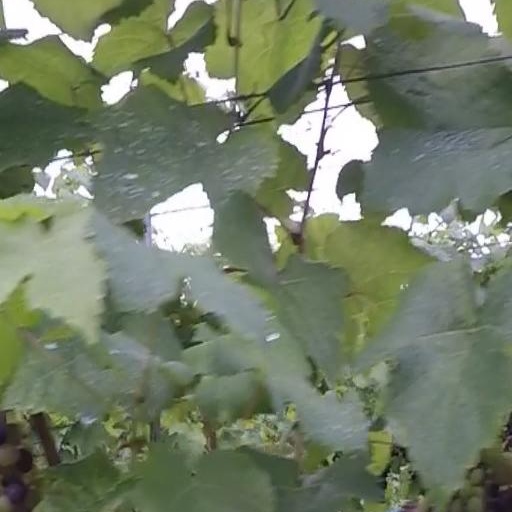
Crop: grape